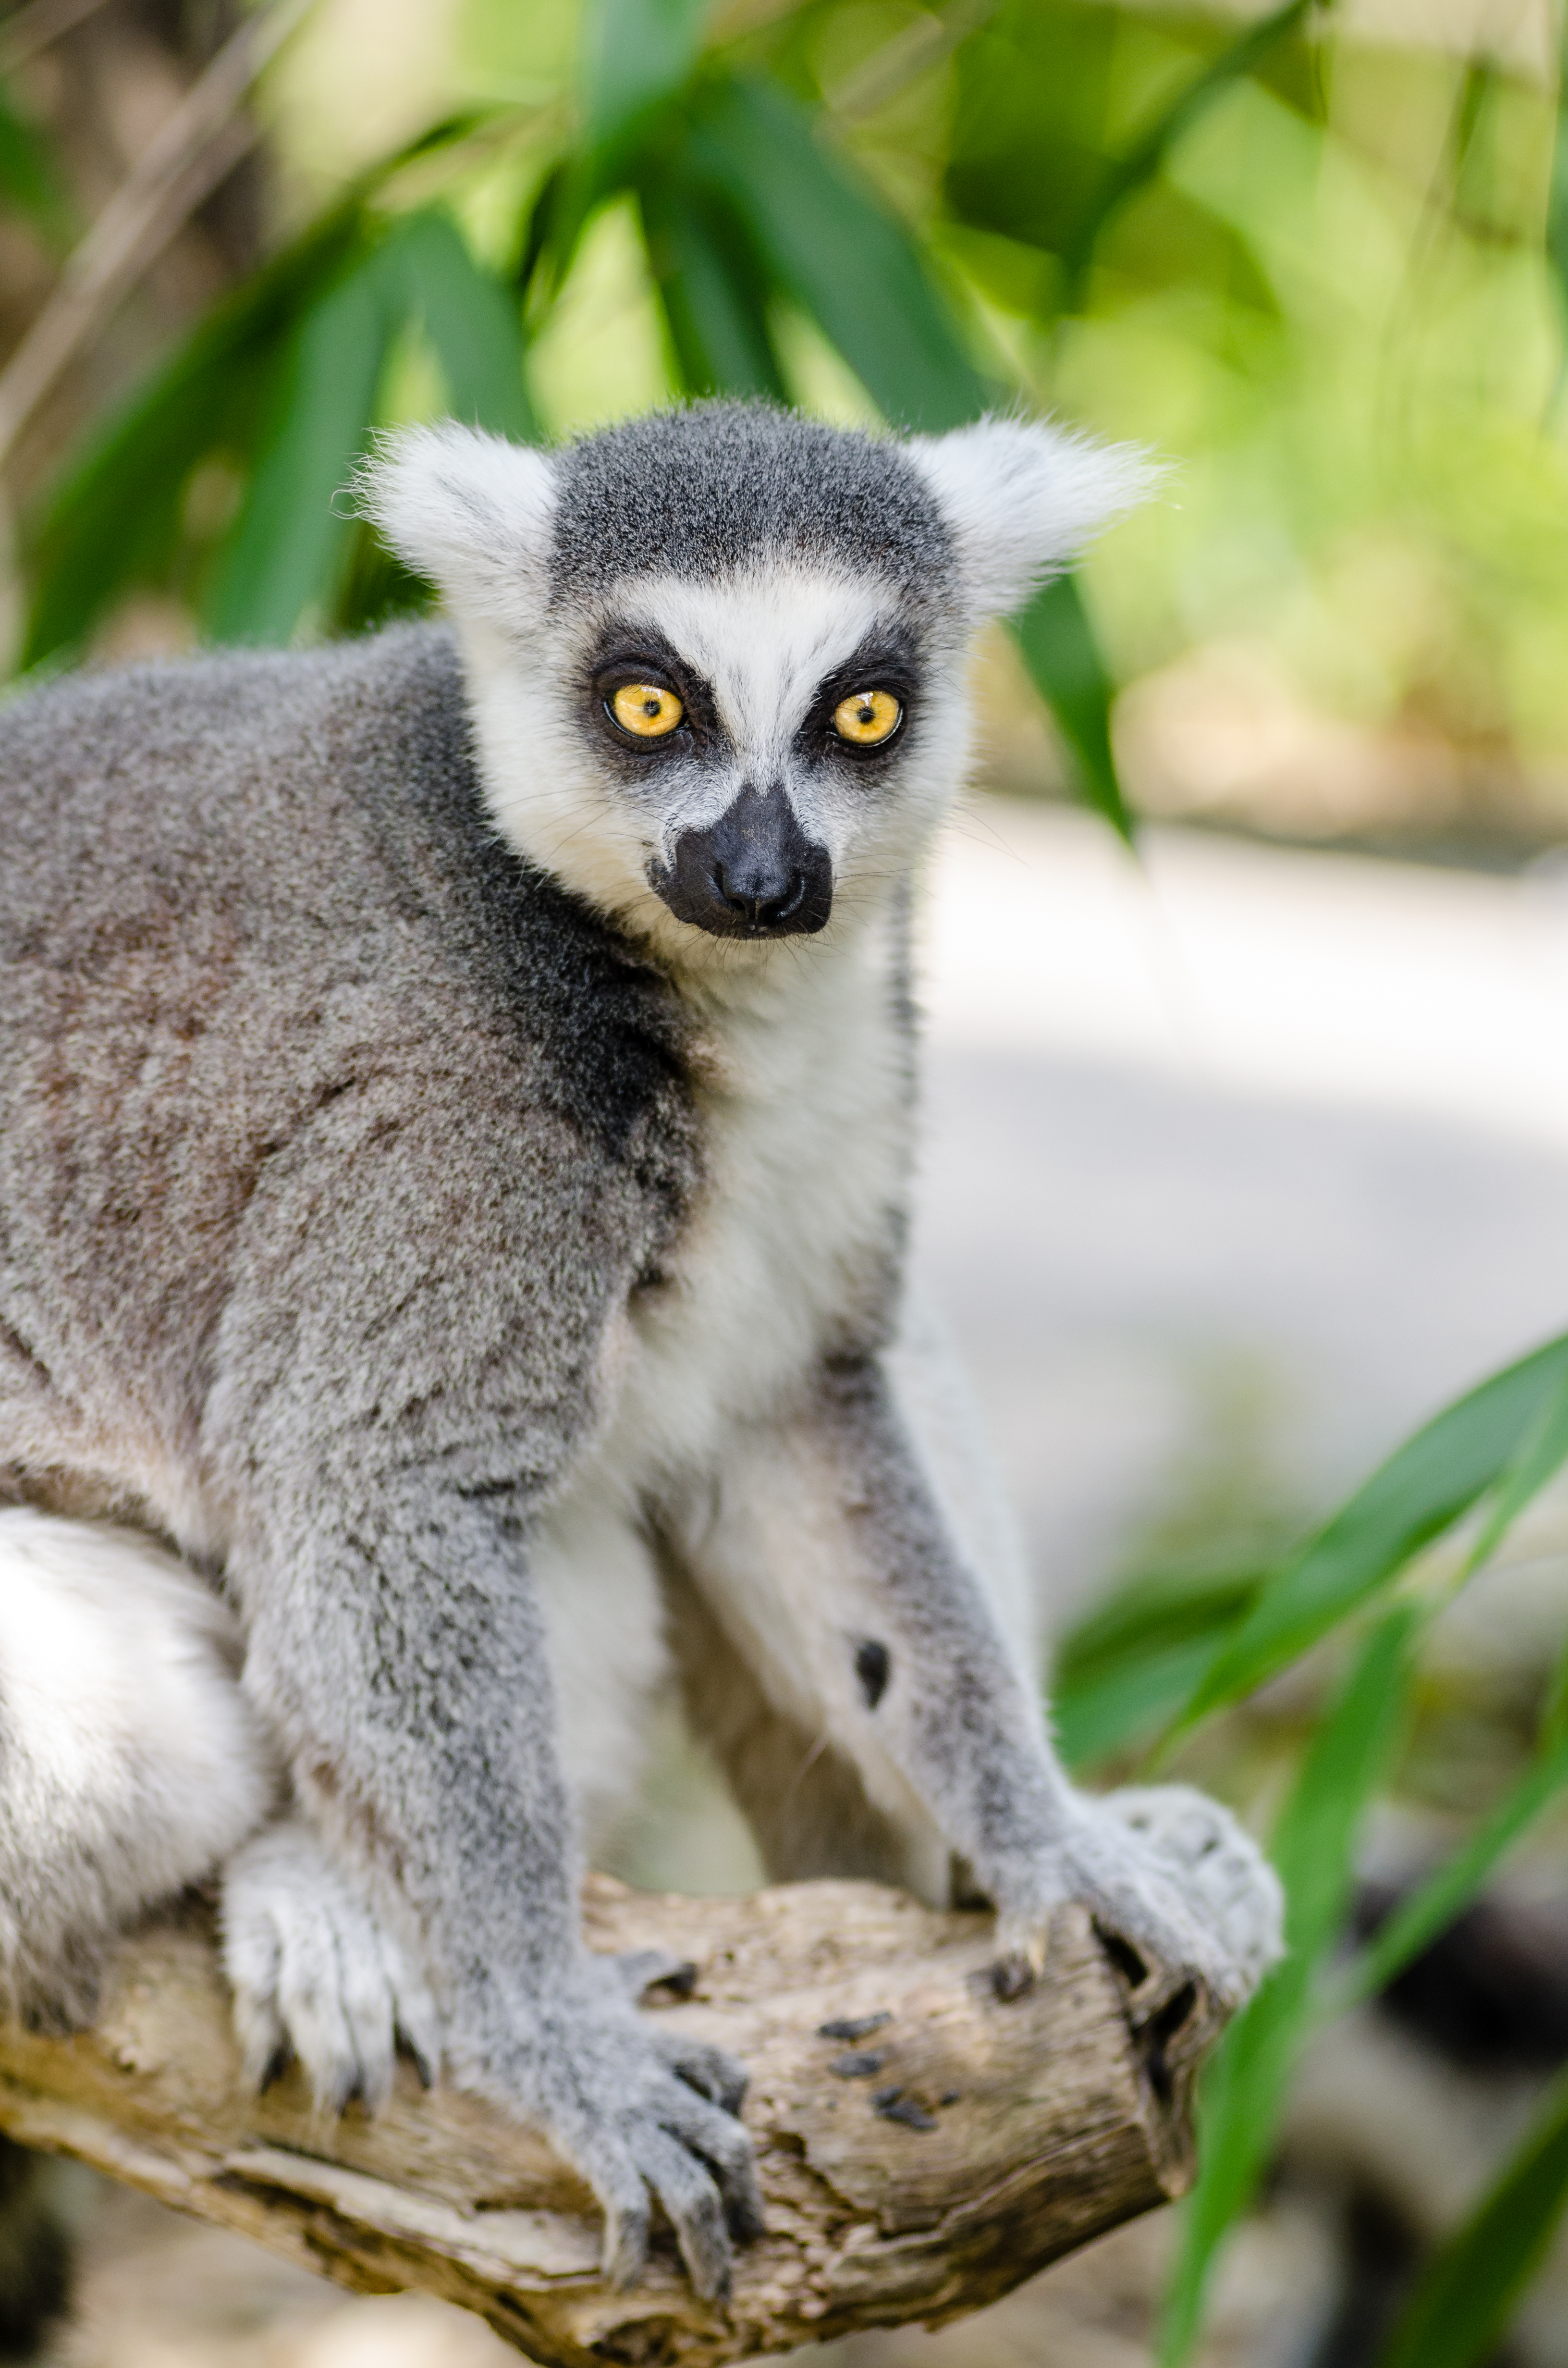
tree, bokeh, ring, feet, animal, cute, wildlife, zoo, fur, mammal, nikon, fauna, primate, eyes, hands, animals, madagascar, vertebrate, tier, ss, fell, augen, grn, baum, adorable, lemur, d7000, niedlich, tailed, catta, katta, tierpart, hnde, fse, madagaskar, 300mm